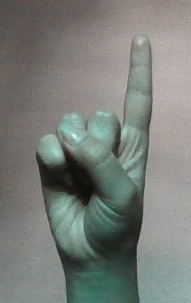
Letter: bb